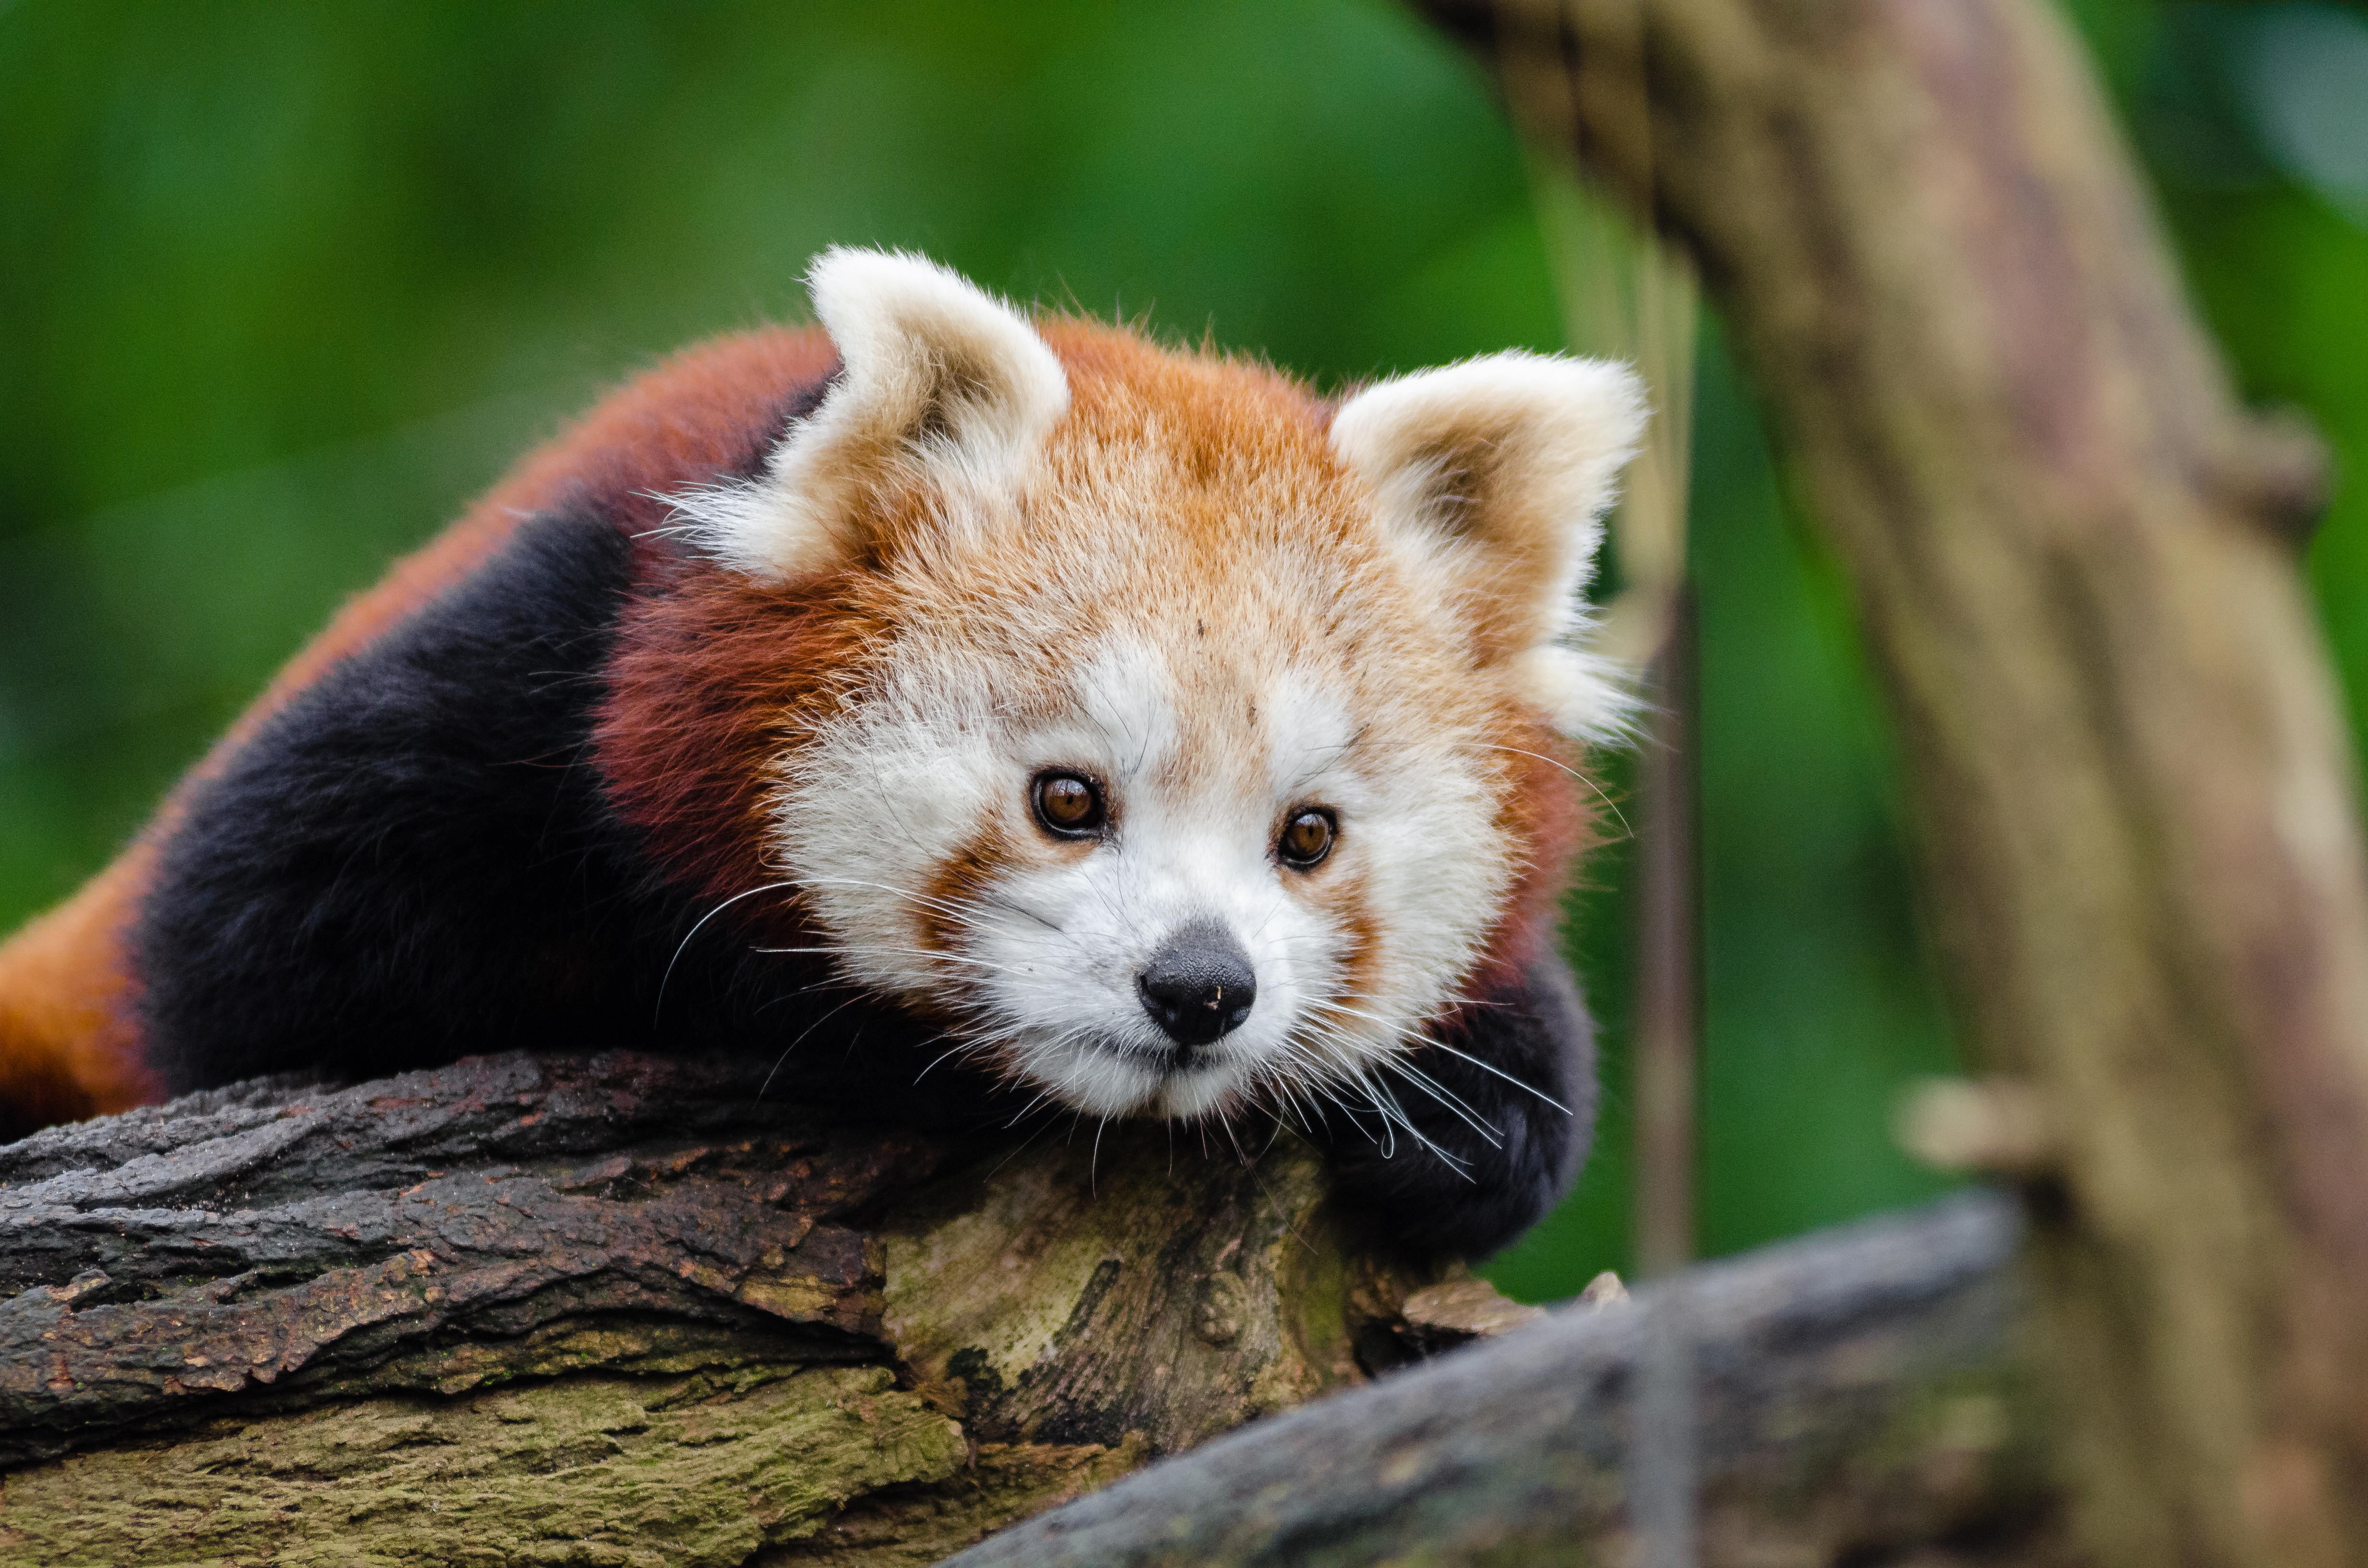
tree, nature, cold, winter, bokeh, vintage, sweet, feet, animal, cute, female, wildlife, zoo, fur, orange, young, green, high, red, foot, mammal, nikon, fauna, red panda, panda, 2015, face, nose, whiskers, paw, tail, animals, ears, endangered, vertebrate, germany, deutschland, natur, paws, tier, iso, ss, fell, grn, gesicht, baum, adorable, bamboo, d7000, roter, kleiner, niedlich, sues, suess, species, bedrohte, tierart, tierpark, weiblich, jungtier, jung, ohren, schwanz, nase, bedroht, ailurus, fulgens, mozilla, firefox, wochenende, weekend, kalt, dog breed group